Muhammad Shaybani

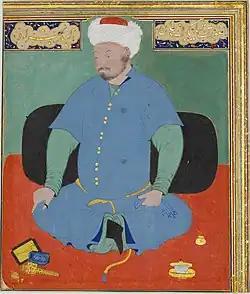
Portrait by Kamāl ud-Dīn Behzād

Muhammad Shaybani Khan (Chagatai and ; – 2 December 1510) was an Uzbek leader who consolidated various Uzbek tribes and laid the foundations for their ascendance in Transoxiana and the establishment of the Khanate of Bukhara. He was a Shaybanid or descendant of Shiban (or Shayban). He was the son of Shah-Budag, thus a grandson of the Uzbek conqueror Abu'l-Khayr Khan.